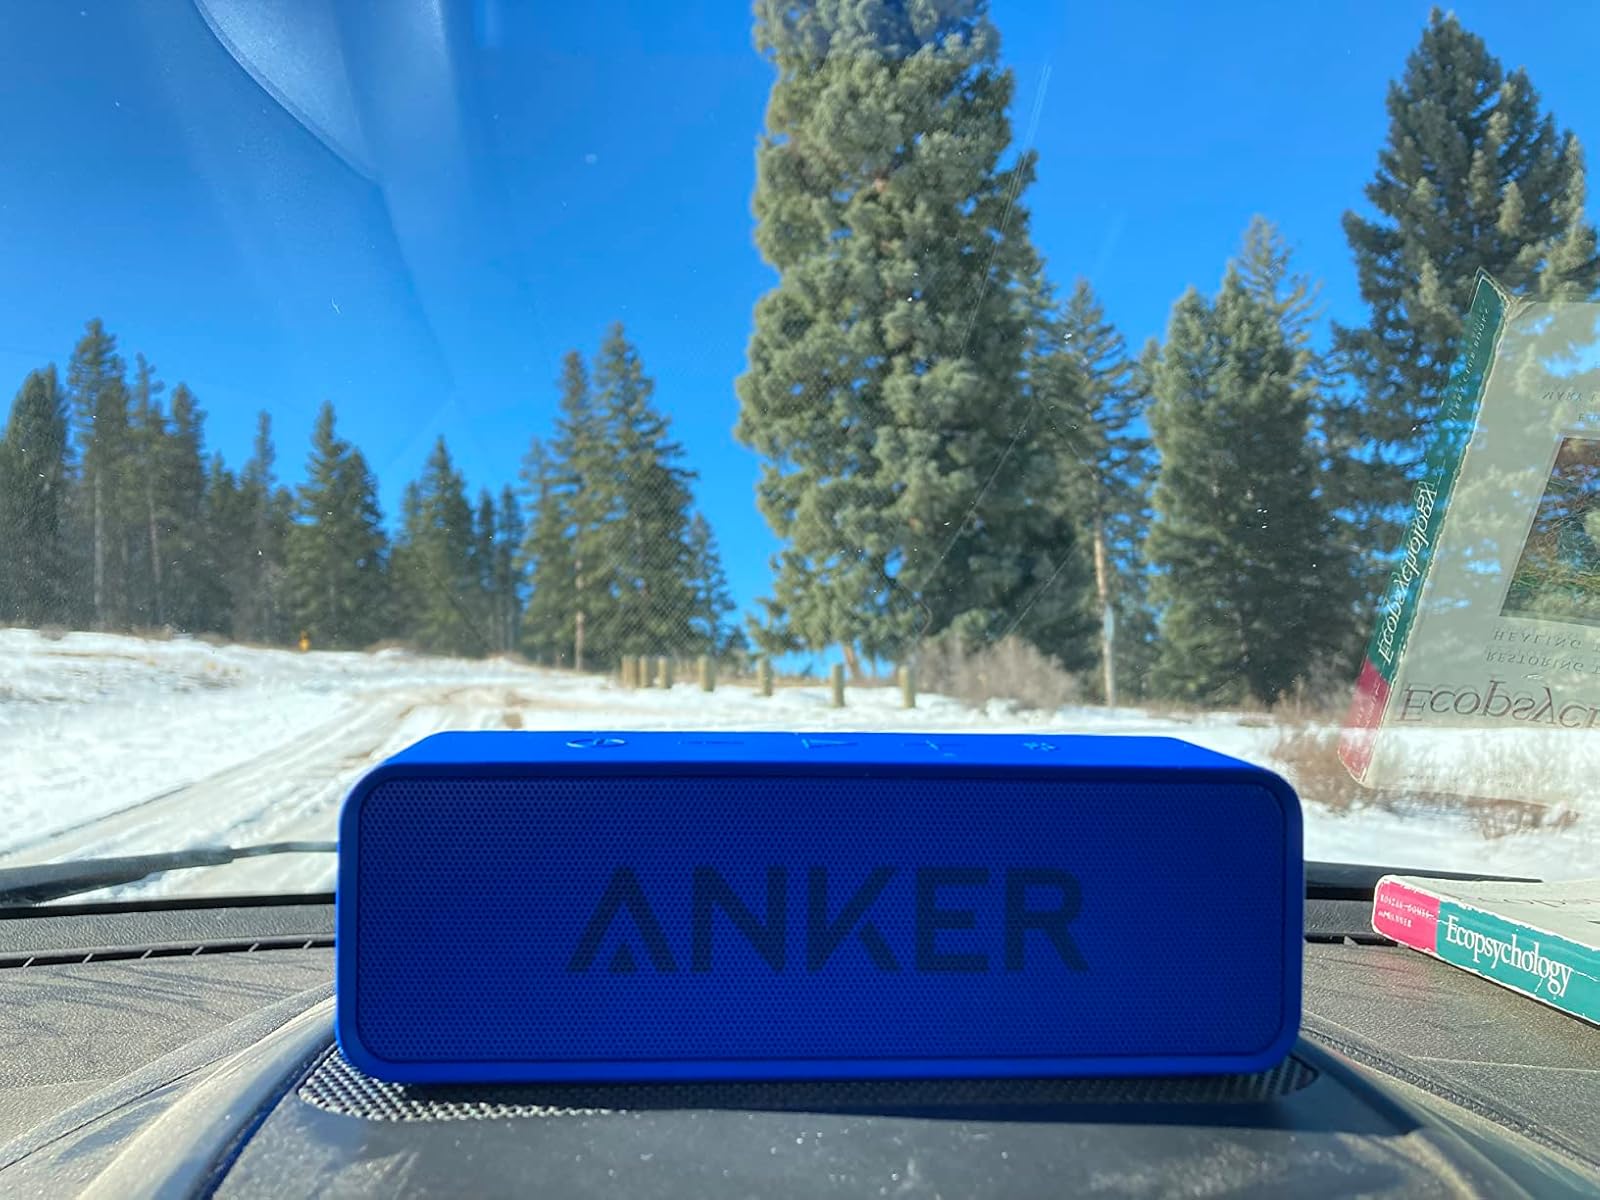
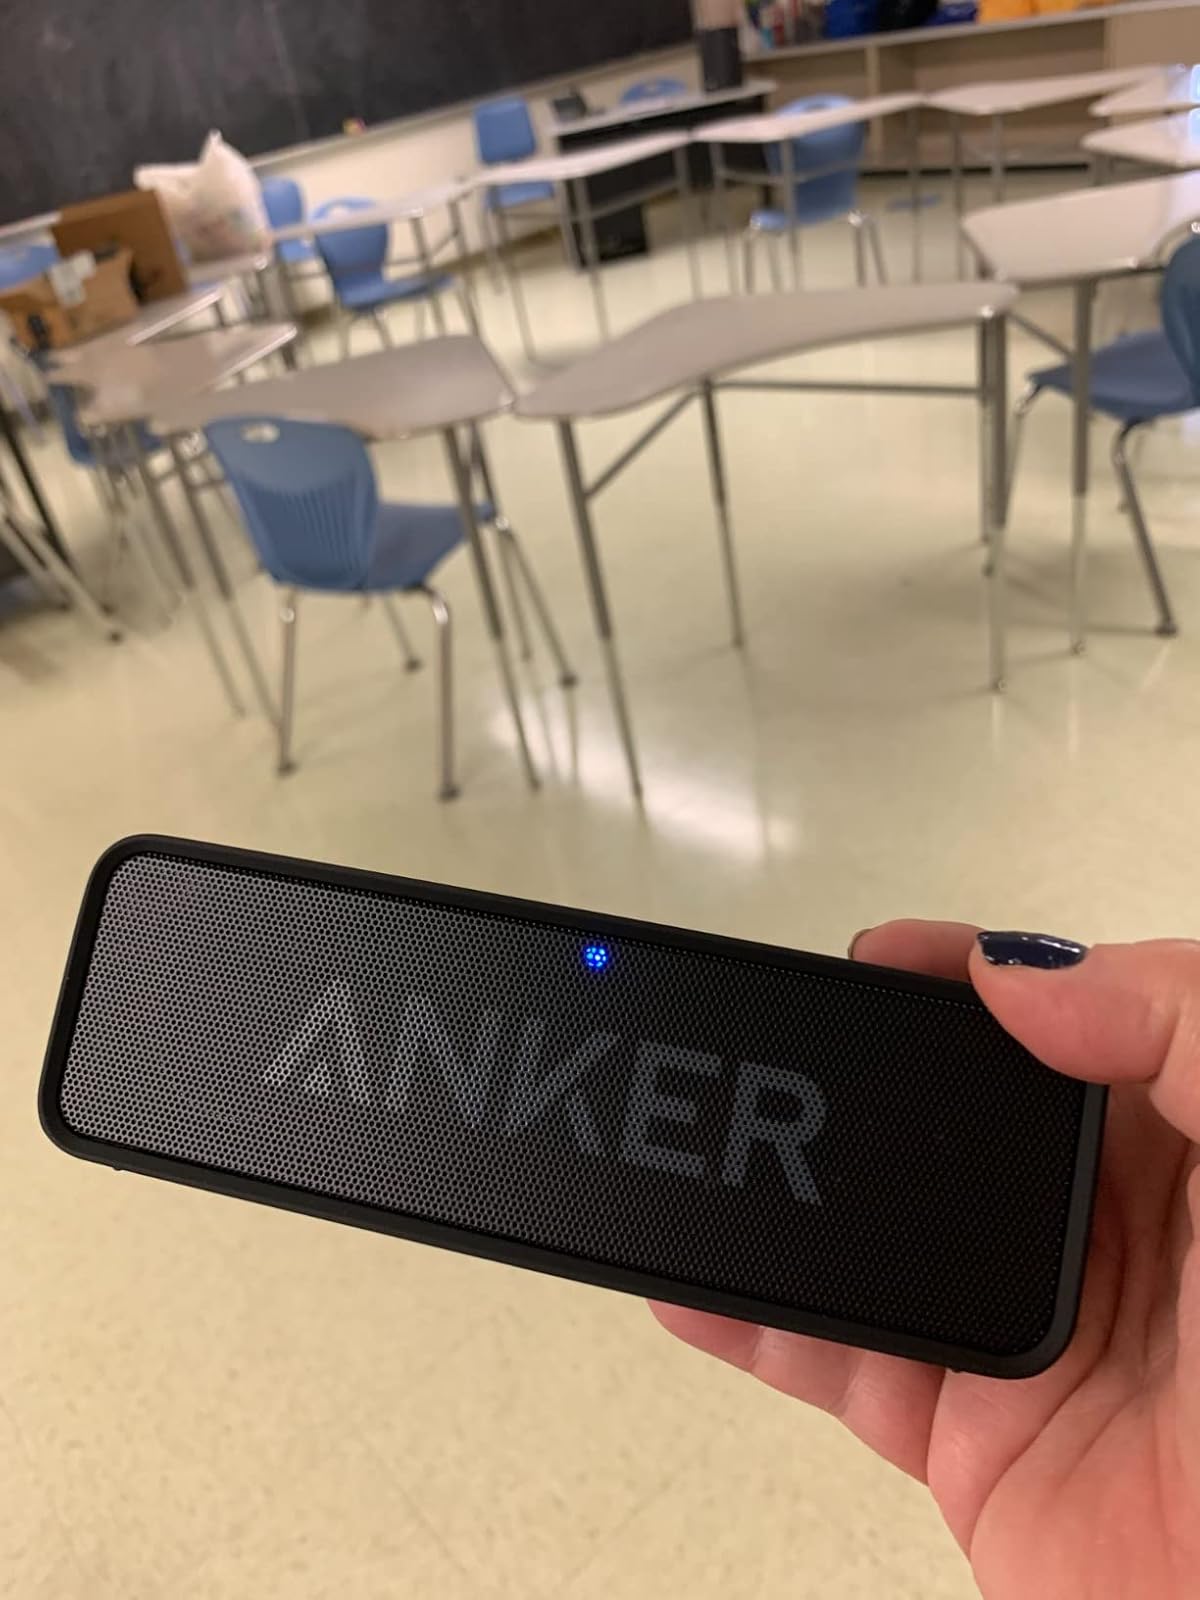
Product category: speaker
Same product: no